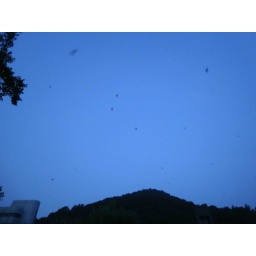
Another phot of charming little bats flying in the sky above.